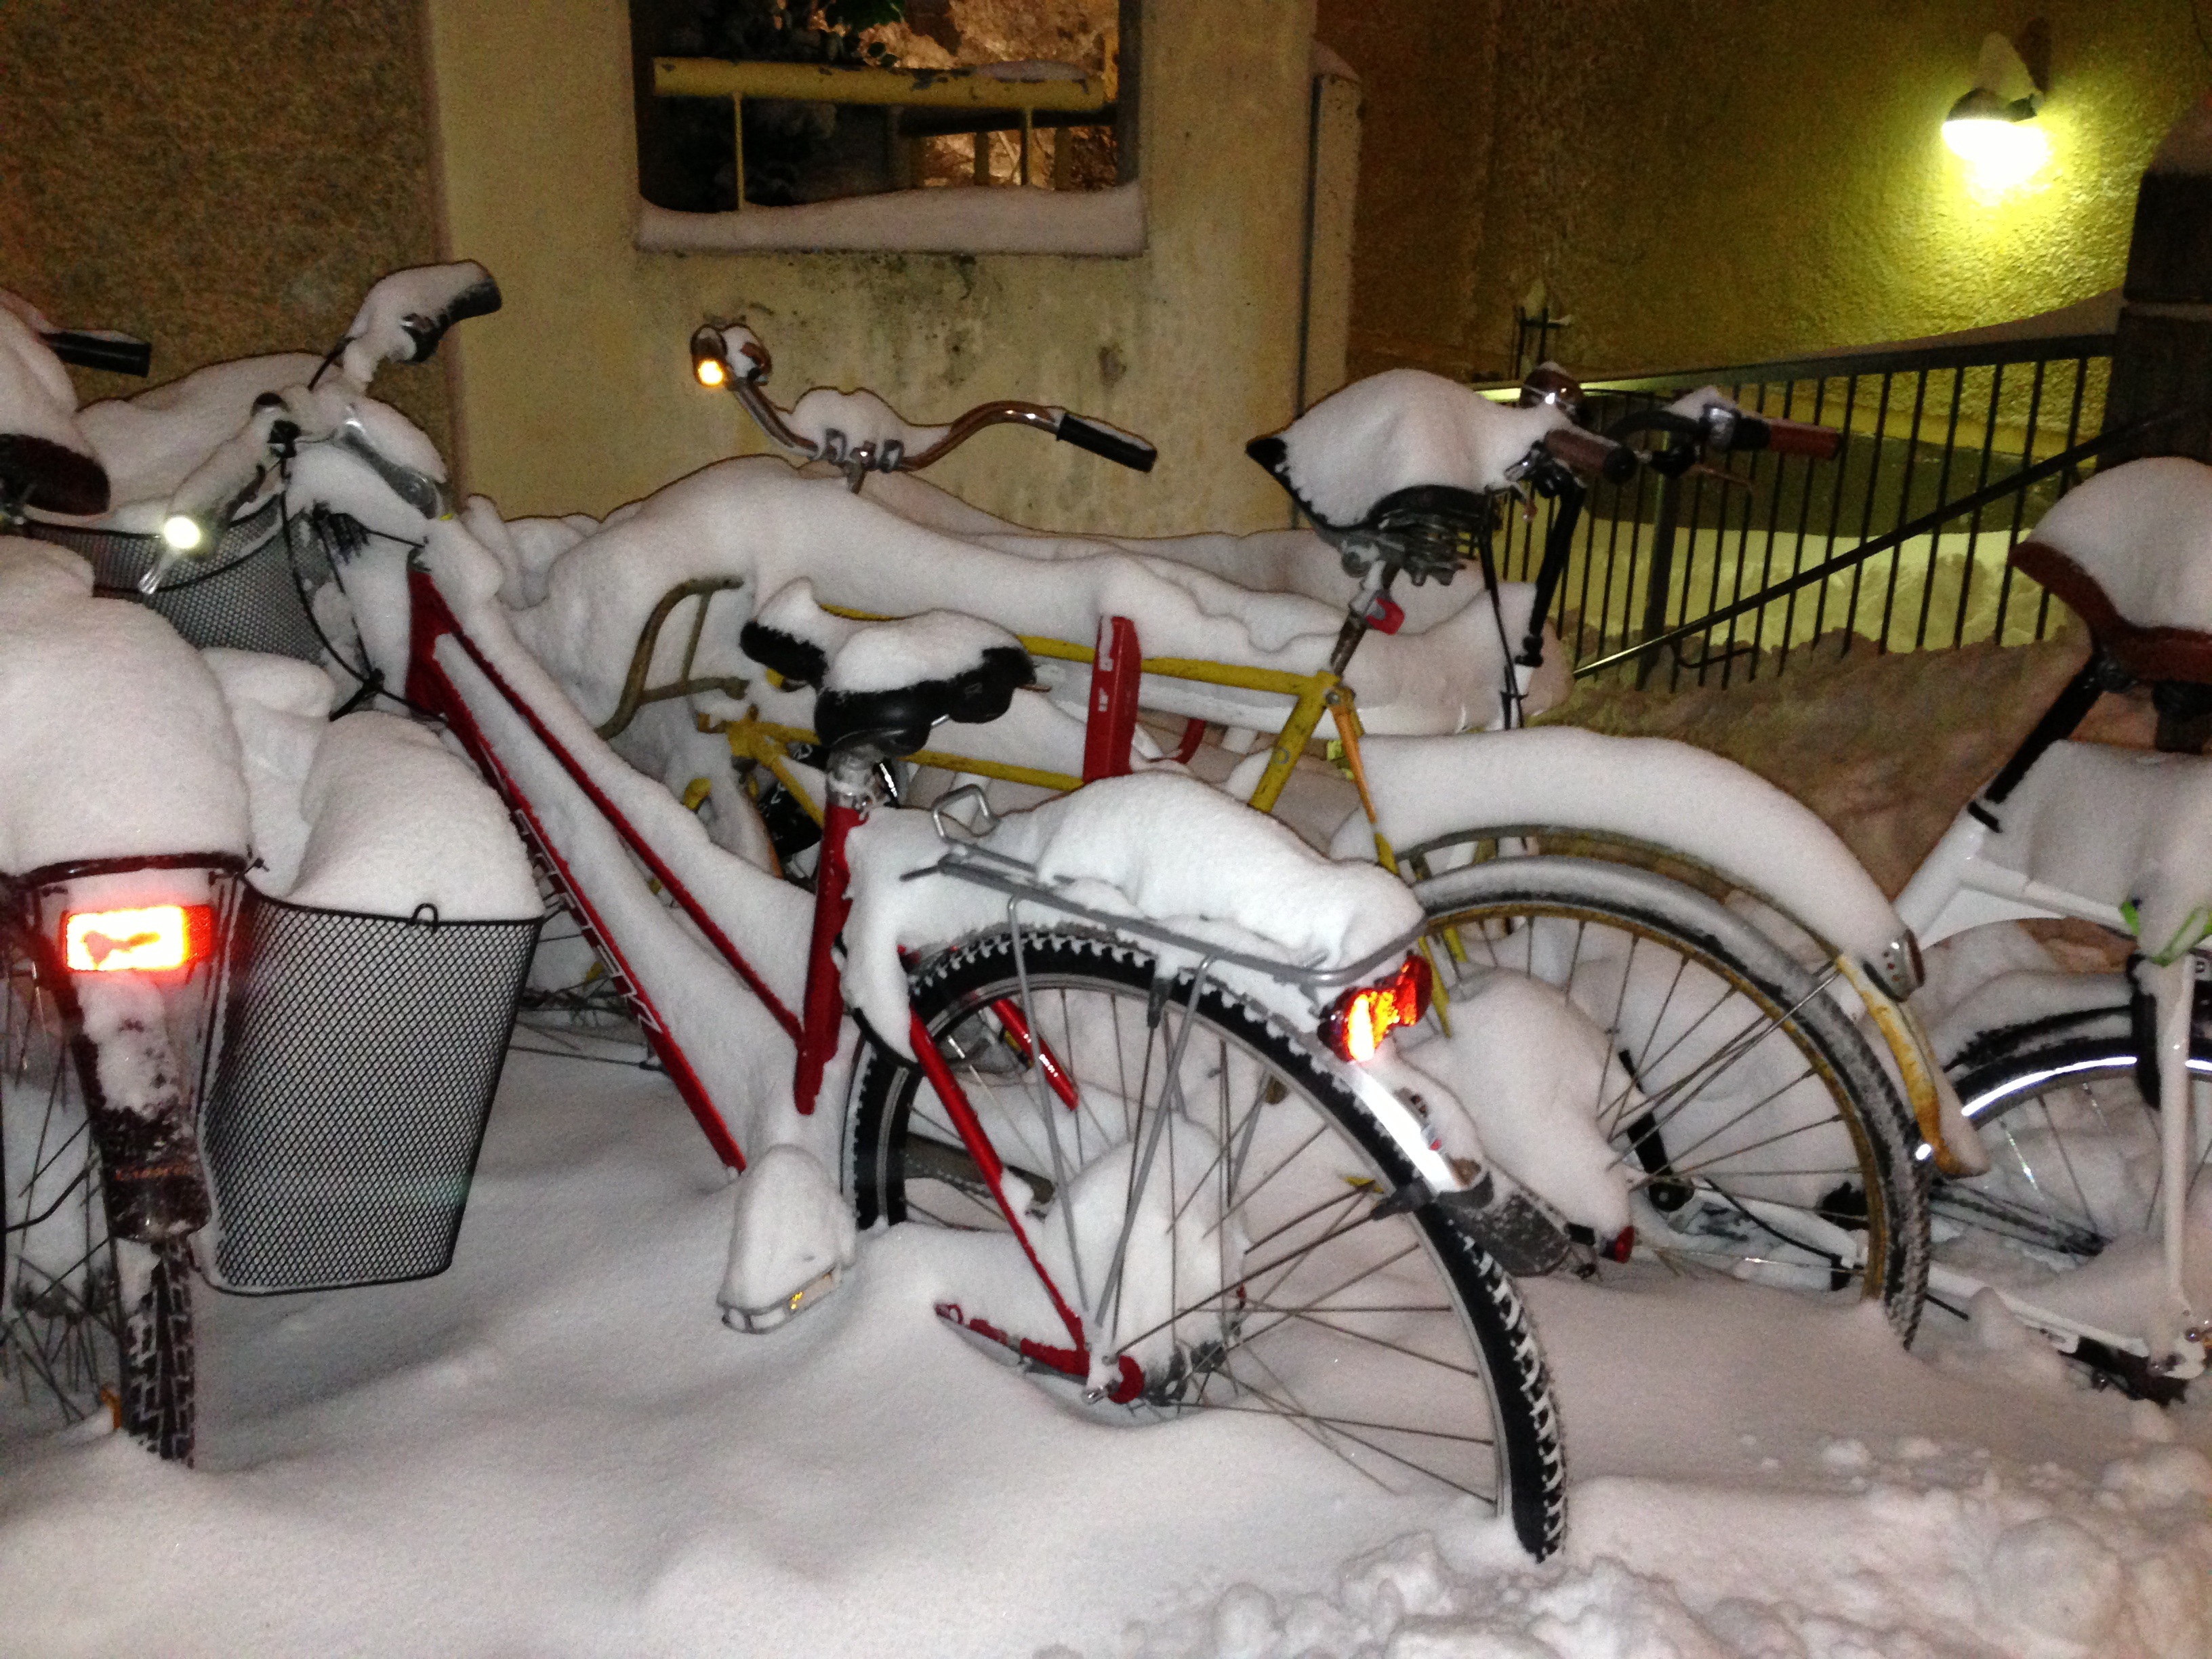
bicycle, vehicle, carriage, land vehicle, smudge, winter bikes, in winter coat